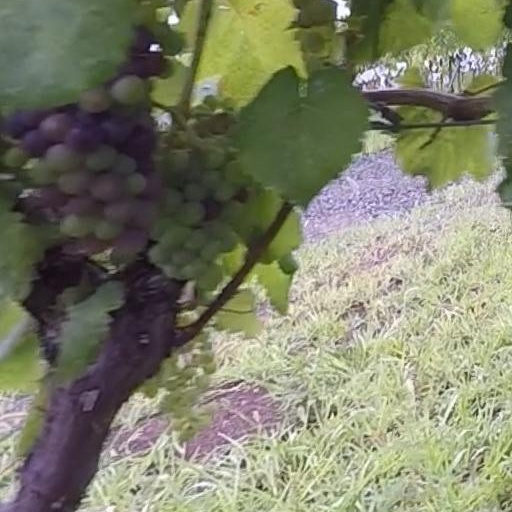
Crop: grape